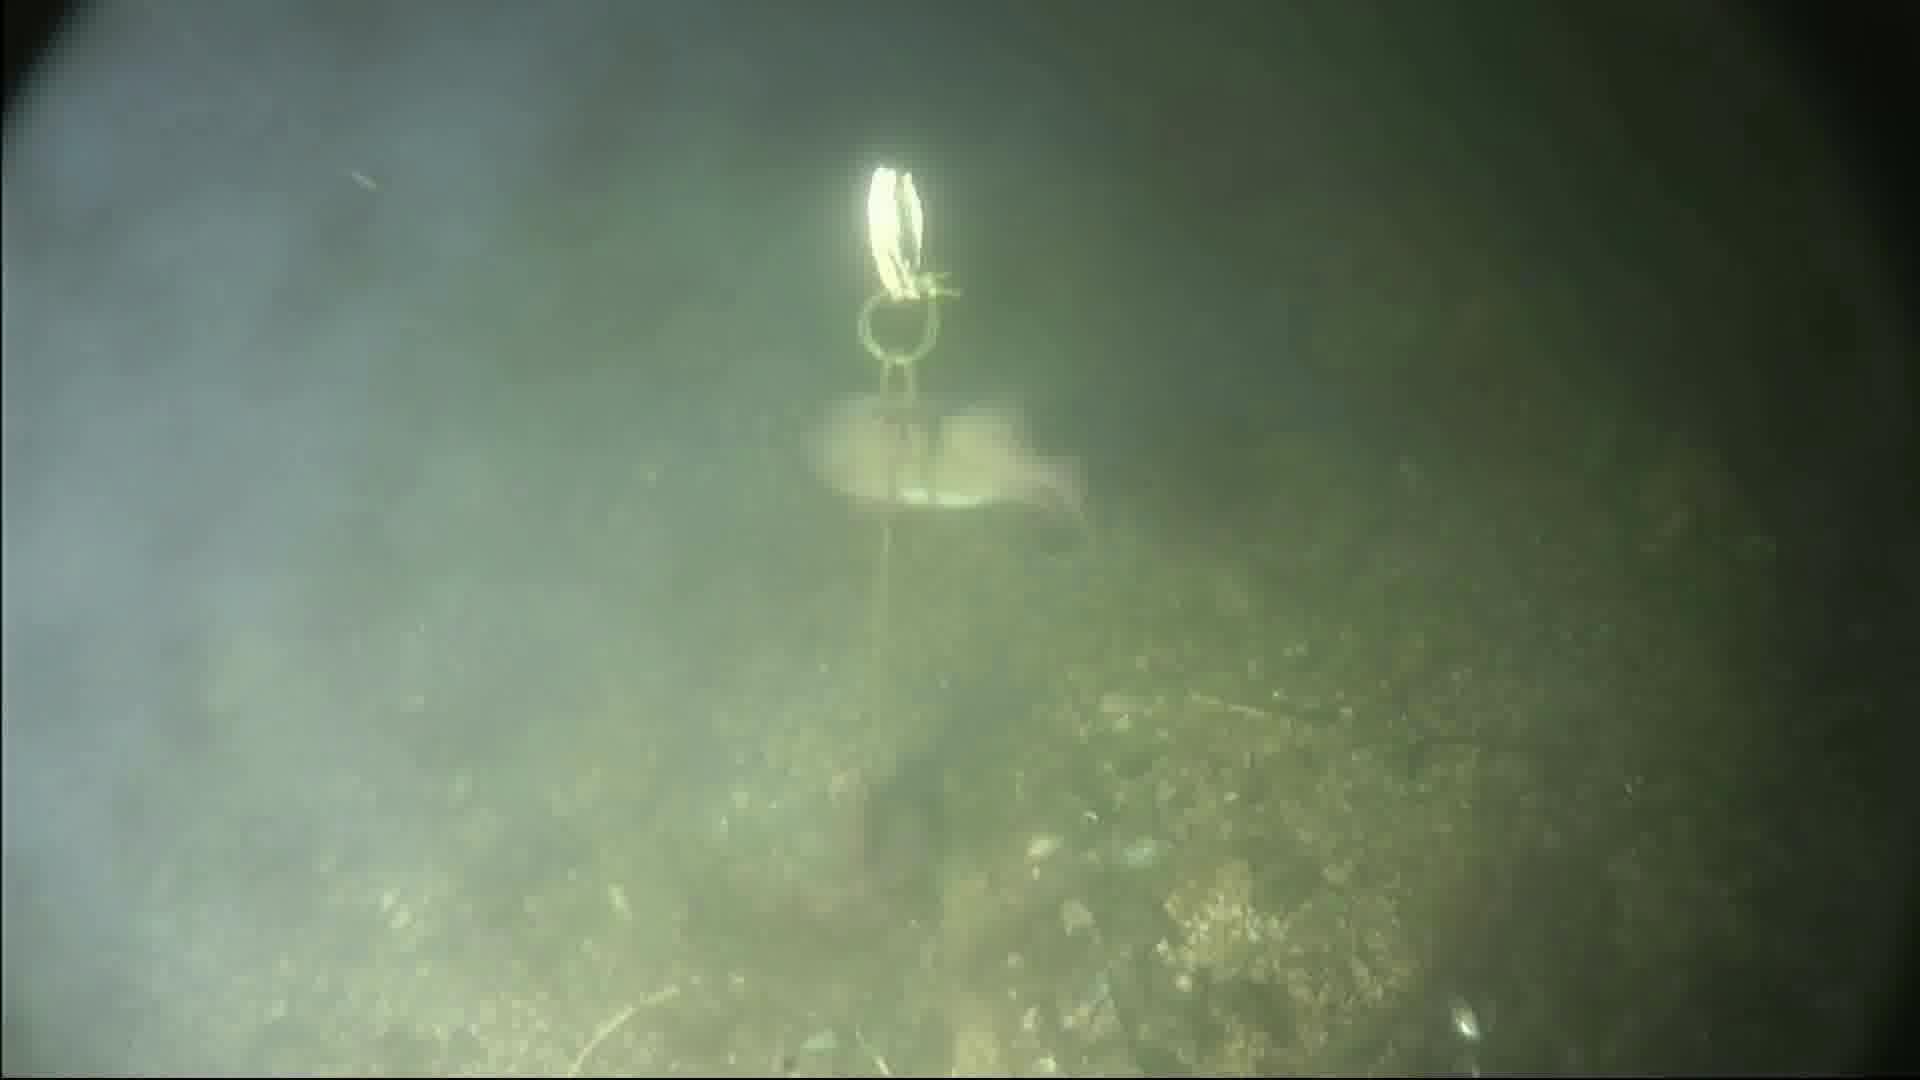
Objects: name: fish
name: crab